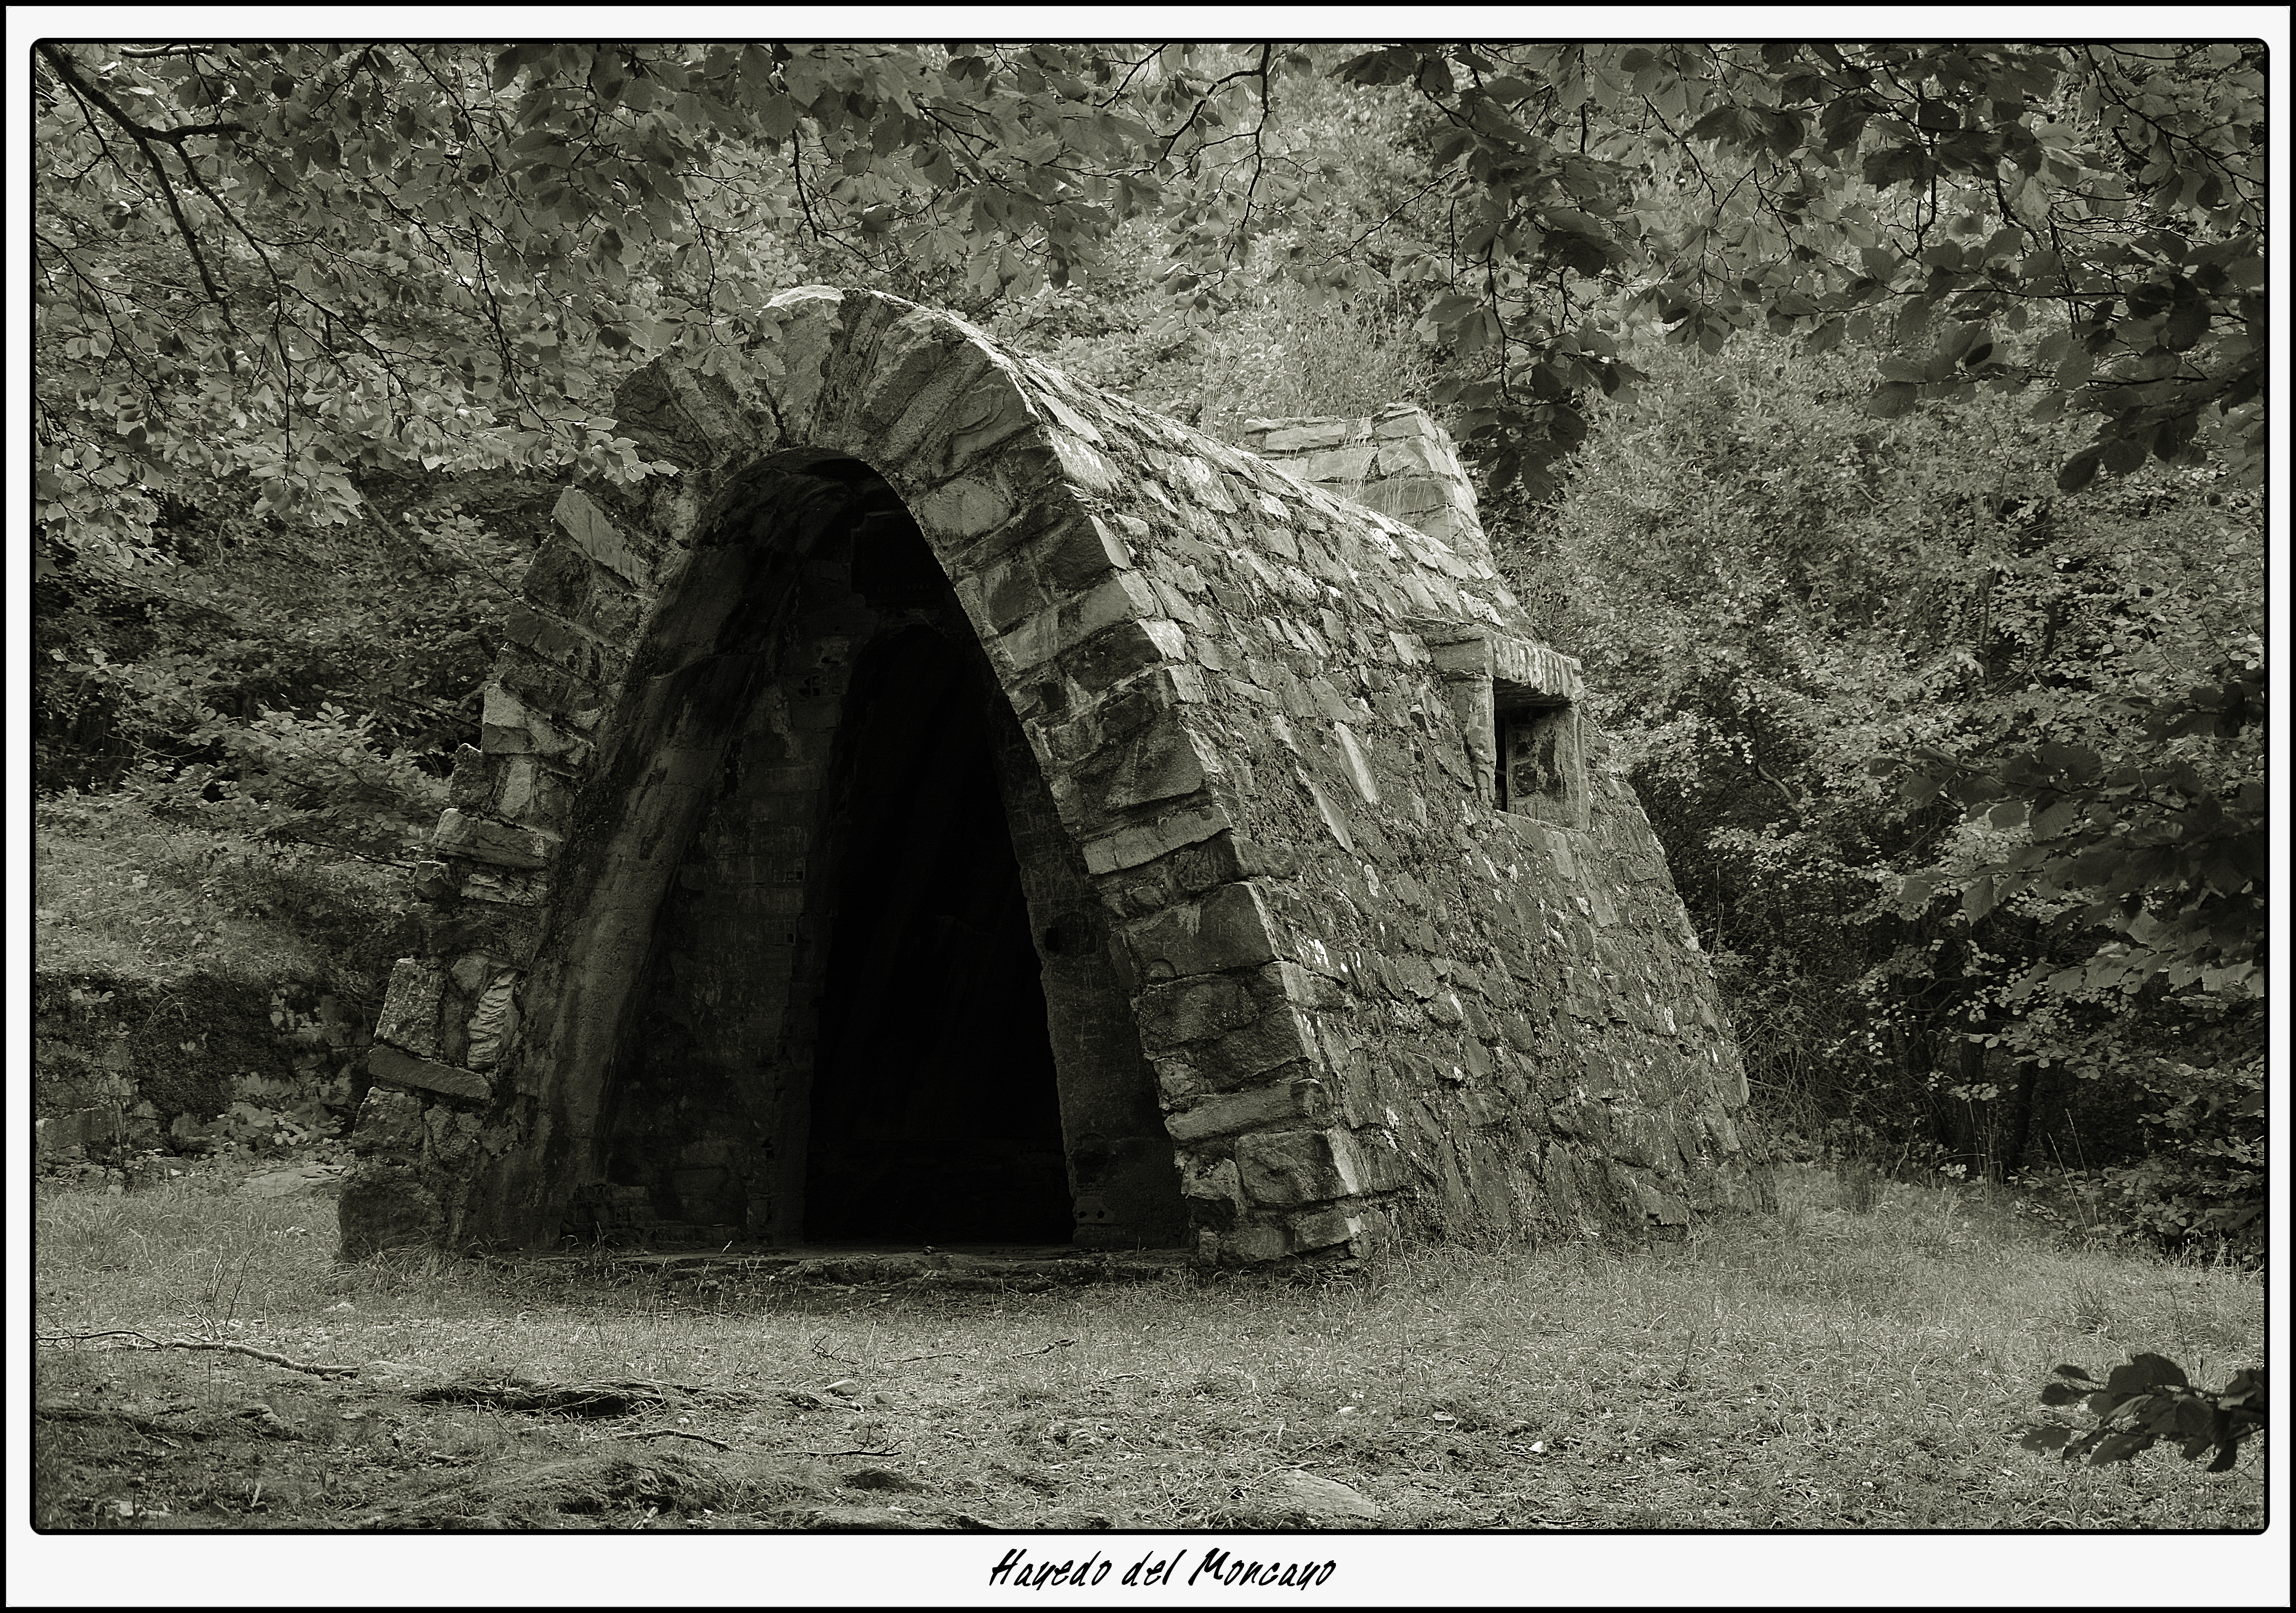
black and white, arch, monochrome, ruins, photograph, monochrome photography, ancient history